Metropolitan Medical Strike Team

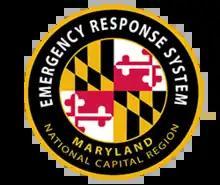
Metropolitan Medical Strike Team (MMST) logo for Maryland.

For emergency medical services, Metropolitan Medical Strike Teams (MMSTs) are federally established teams prepared to respond (if needed) to assist with medical management and public health consequences of chemical, biological and radiological incidents which result from accidental or deliberate acts.